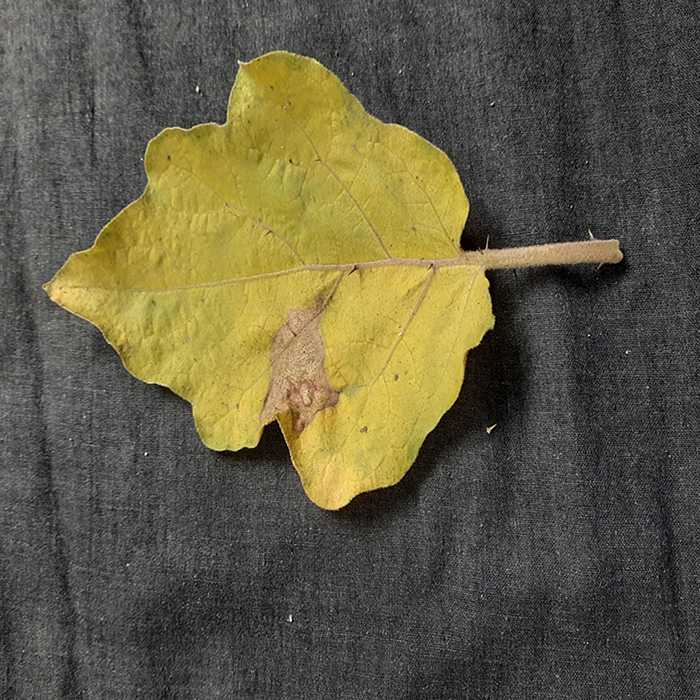
Plant: Eggplant
Label: Eggplant verticillium wilt